Bungalow Historic District

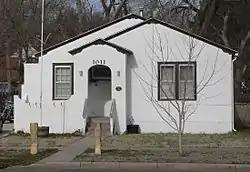

The Bungalow Historic District in Garden City, Kansas is a historic district which was listed on the National Register of Historic Places in 2000.